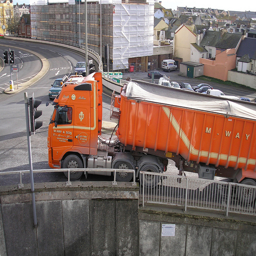
A orange transport truck driving near a side of a bridge.
a orange truck stops at a stop sign
A large orange truck on a small road.
A hauling truck makes its way up a hill
An orange truck hauling a cargo load, stopped at a traffic light.